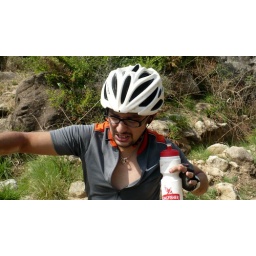
being chased by dogs, cats and cows as well!